Prussian Army

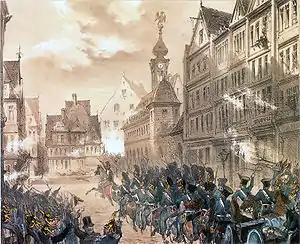
The storming of the Frankfurt barricades by Prussian-supported Hessian troops in 1848

The Prussian General Staff, which developed out of meetings of the Great Elector with his senior officers and the informal meeting of the Napoleonic Era reformers, was formally created in 1814. In the same year Boyen and Grolman drafted a law for universal conscription, by which men would successively serve in the standing army, the "Landwehr" and the local "Landsturm" until the age of 39. Troops of the 156,000-strong standing army served for three years and were in the reserves for two, while militiamen of the 163,000-strong "Landwehr" served a few weeks annually for seven years. Boyen and Blücher strongly supported the civilian army of the "Landwehr", which was to unite military and civilian society, as an equal to the standing army.